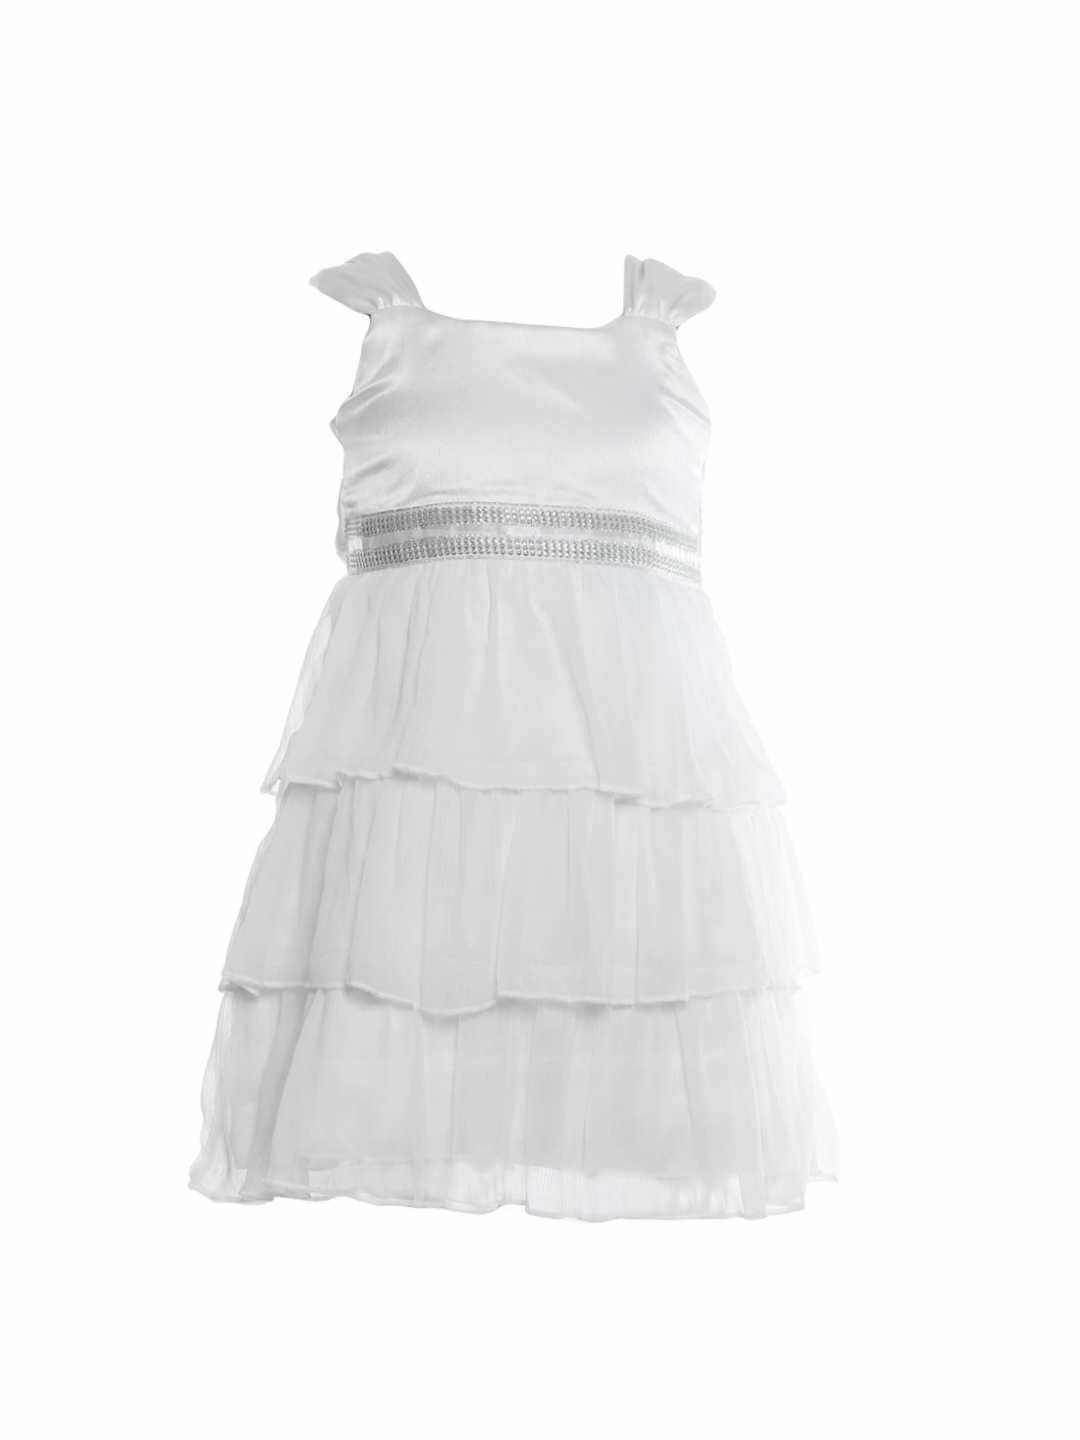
Gini and Jony Girls White Dress
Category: Apparel / Dress / Dresses
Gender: Girls
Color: White
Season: Summer 2012
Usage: Casual